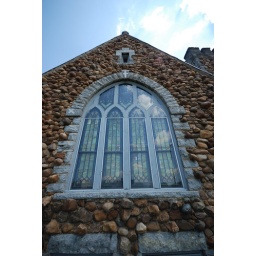
Stained glass window at St. John's Episcopal in Johnson City, TN. Yes, the building is faced in river rock.